Session musician

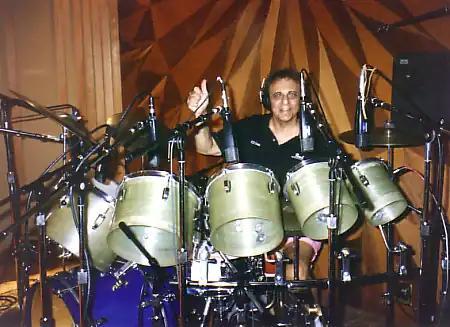
Session musician Hal Blaine (pictured in 1995) is widely regarded as one of the most prolific drummers in rock and roll history, having "certainly played on more hit records than any drummer in the rock era".

A session musician (also known as studio musician or backing musician) is a musician hired to perform in a recording session or a live performance. The term sideman is also used in the case of live performances, such as accompanying a recording artist on a tour. Session musicians are usually not permanent or official members of a musical ensemble or band.